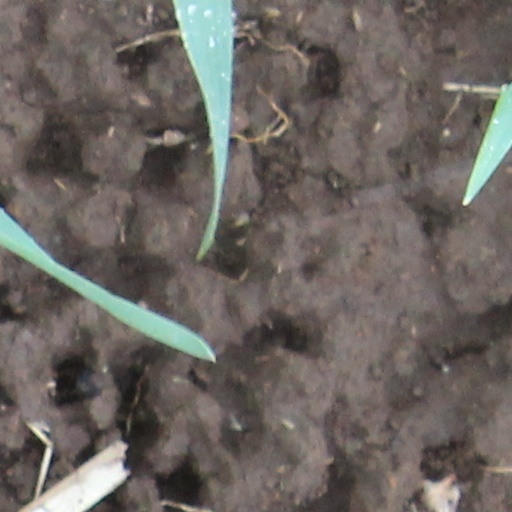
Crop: wheat